Sacro Convento

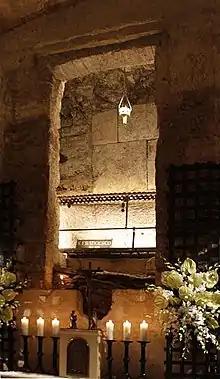
Grave of Saint Francis in the Crypt of the Basilica of San Francesco d'Assisi

Historians generally agree that the complex with church and monastery was completed with 11 years, by 1239. The original part of the Sacro Convento (built under the leadership of Brother Elias) consisted of a refectory, dormitory, chapter hall, papal hall and a scriptorium-library. For the first 200 years of its existence, the library rivaled the Sorbonne and Avignon with a comparable number of manuscripts.